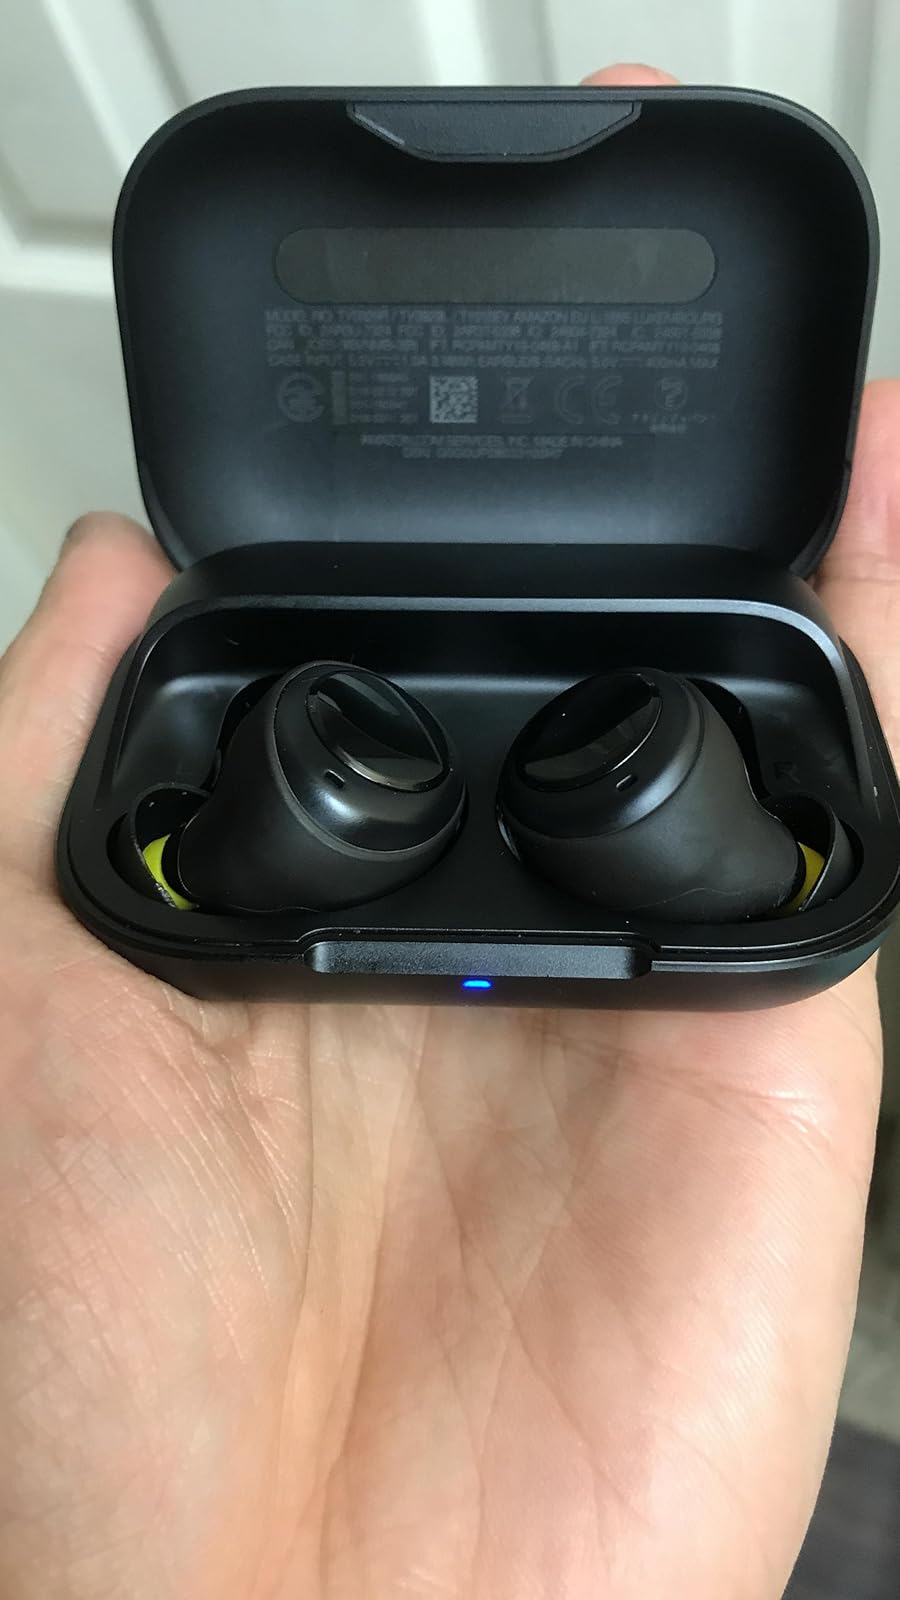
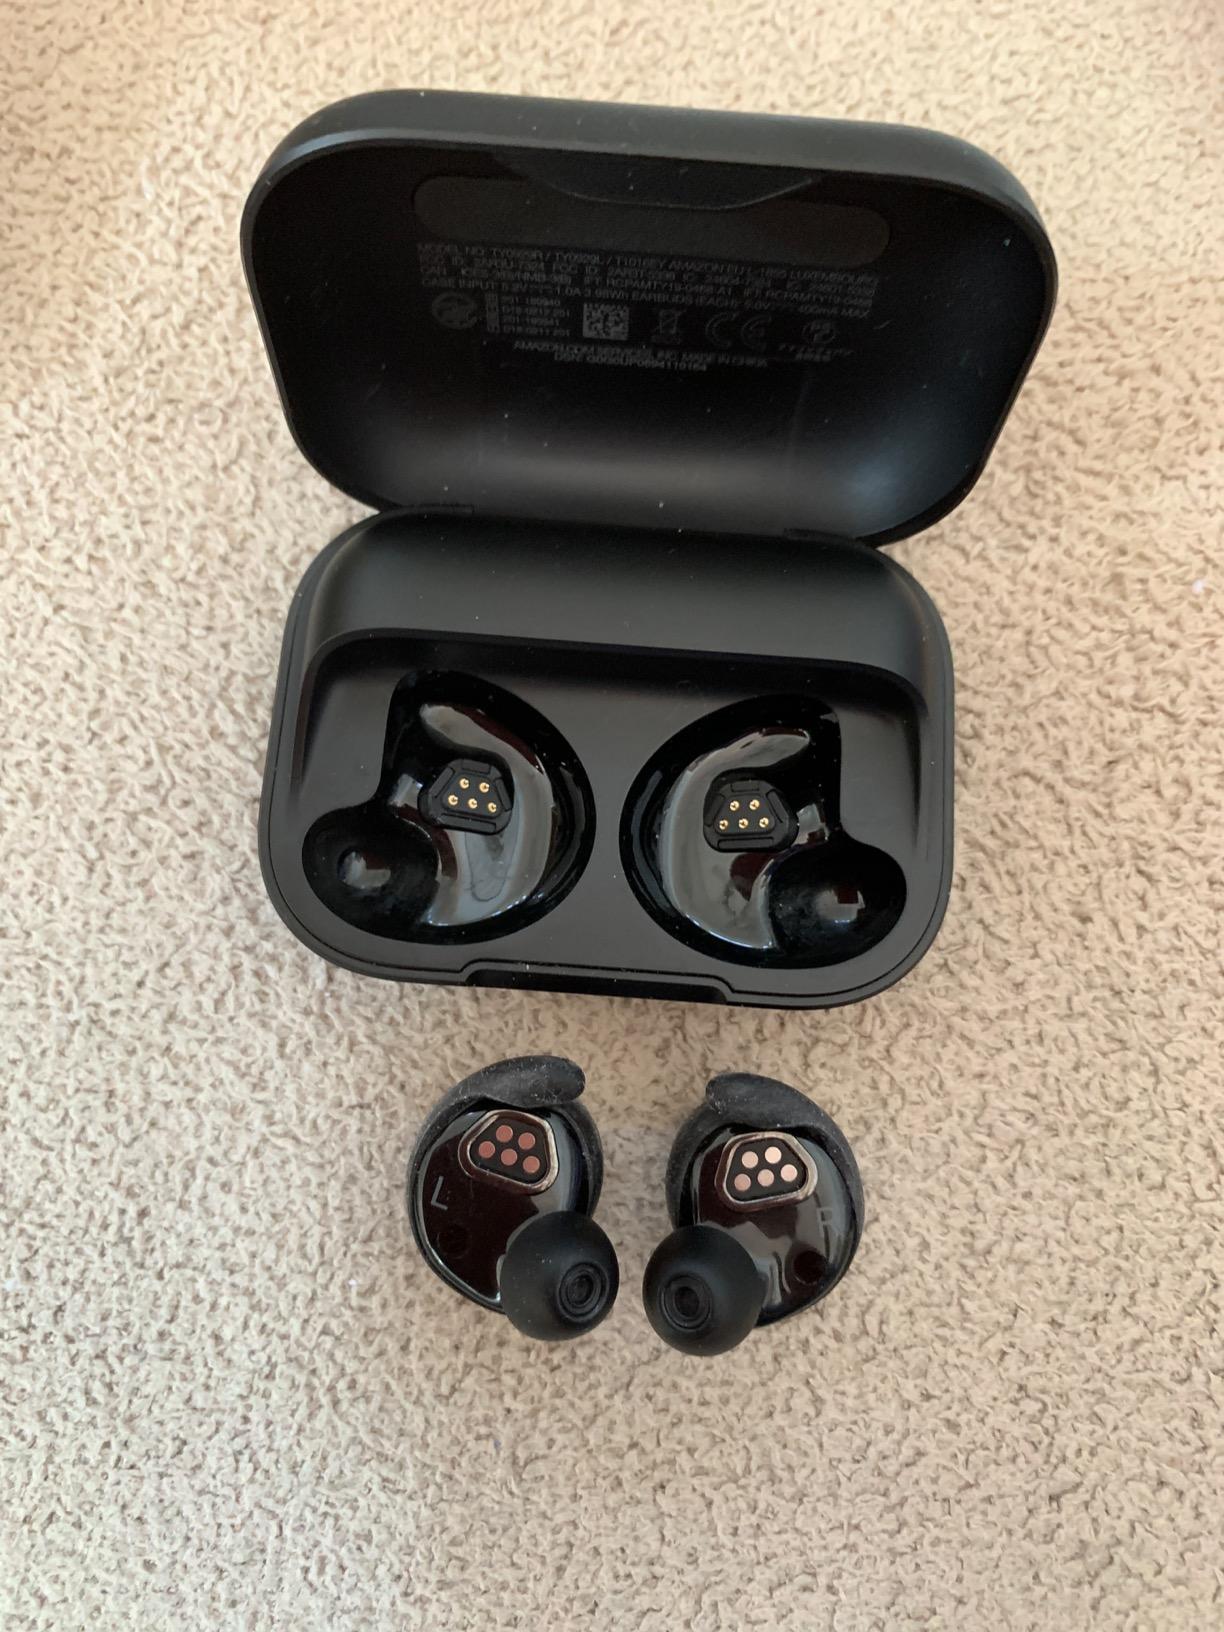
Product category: earbuds
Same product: yes